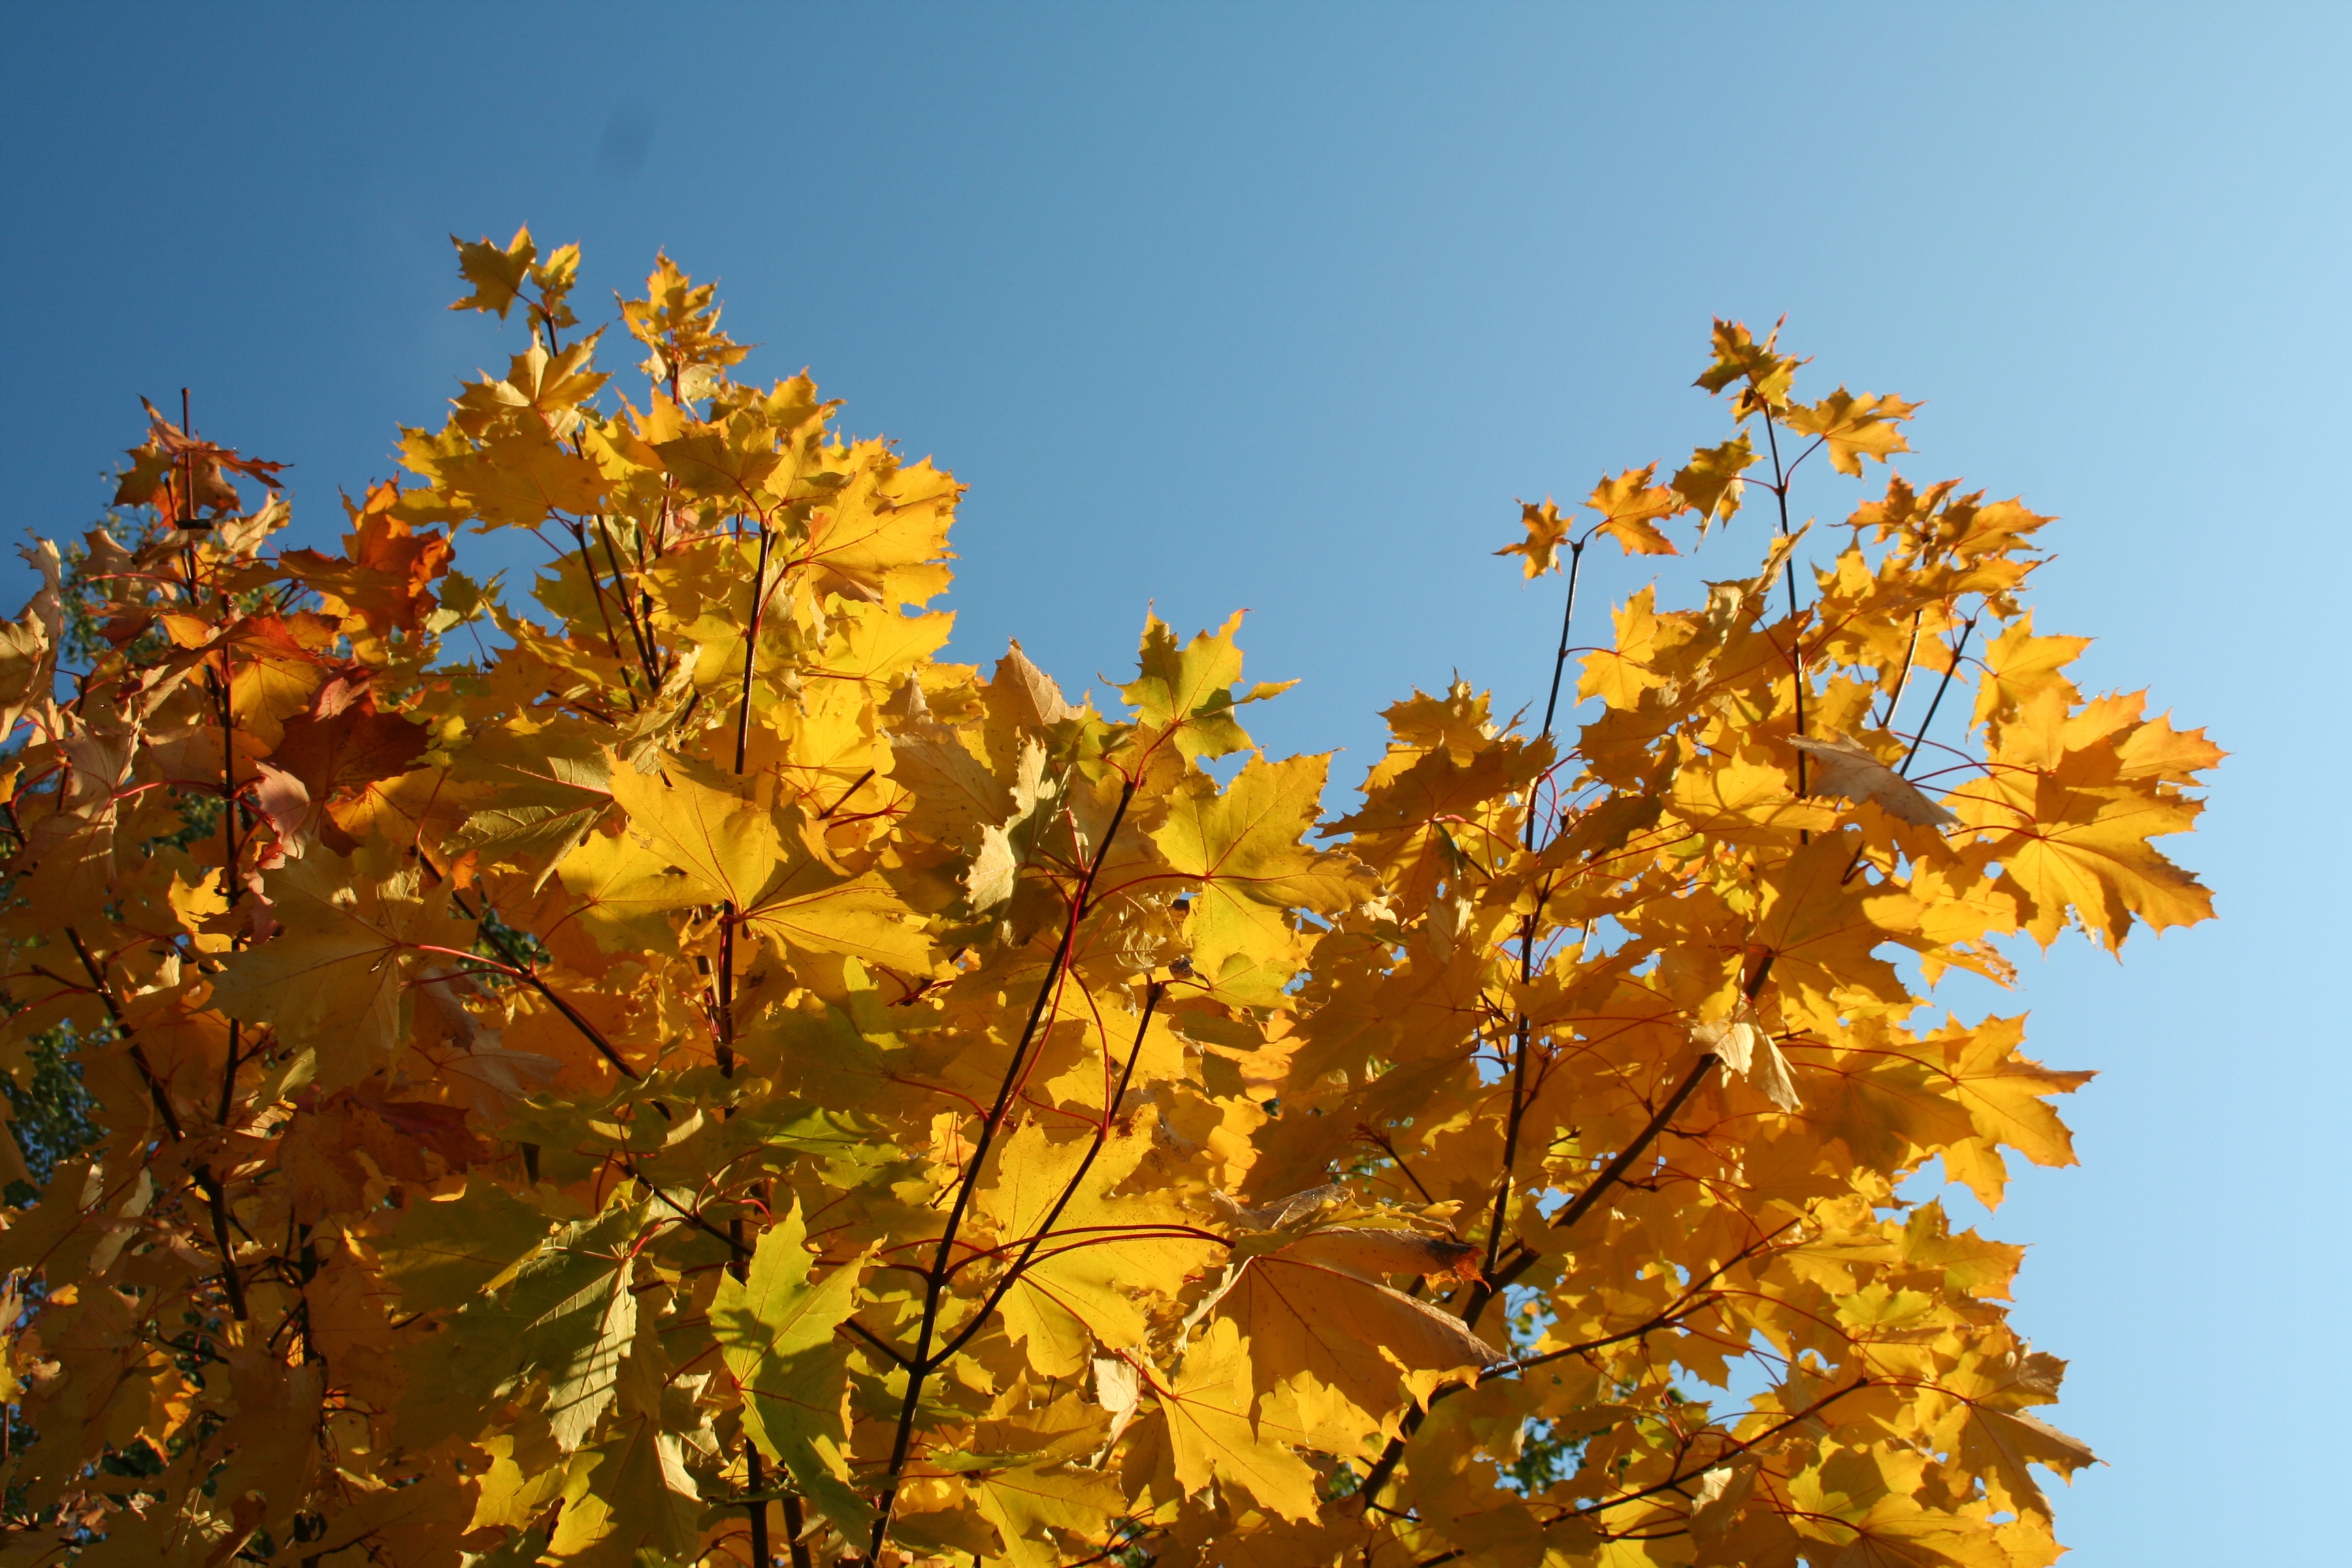
tree, branch, plant, sky, sunlight, leaf, flower, foliage, orange, autumn, blue, yellow, season, maple, maple tree, blue sky, autumn mood, sunny, top, fall colors, autumn colors, autumn leaves, flowering plant, maidenhair tree, woody plant, land plant, tree in autumn